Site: brandenburg
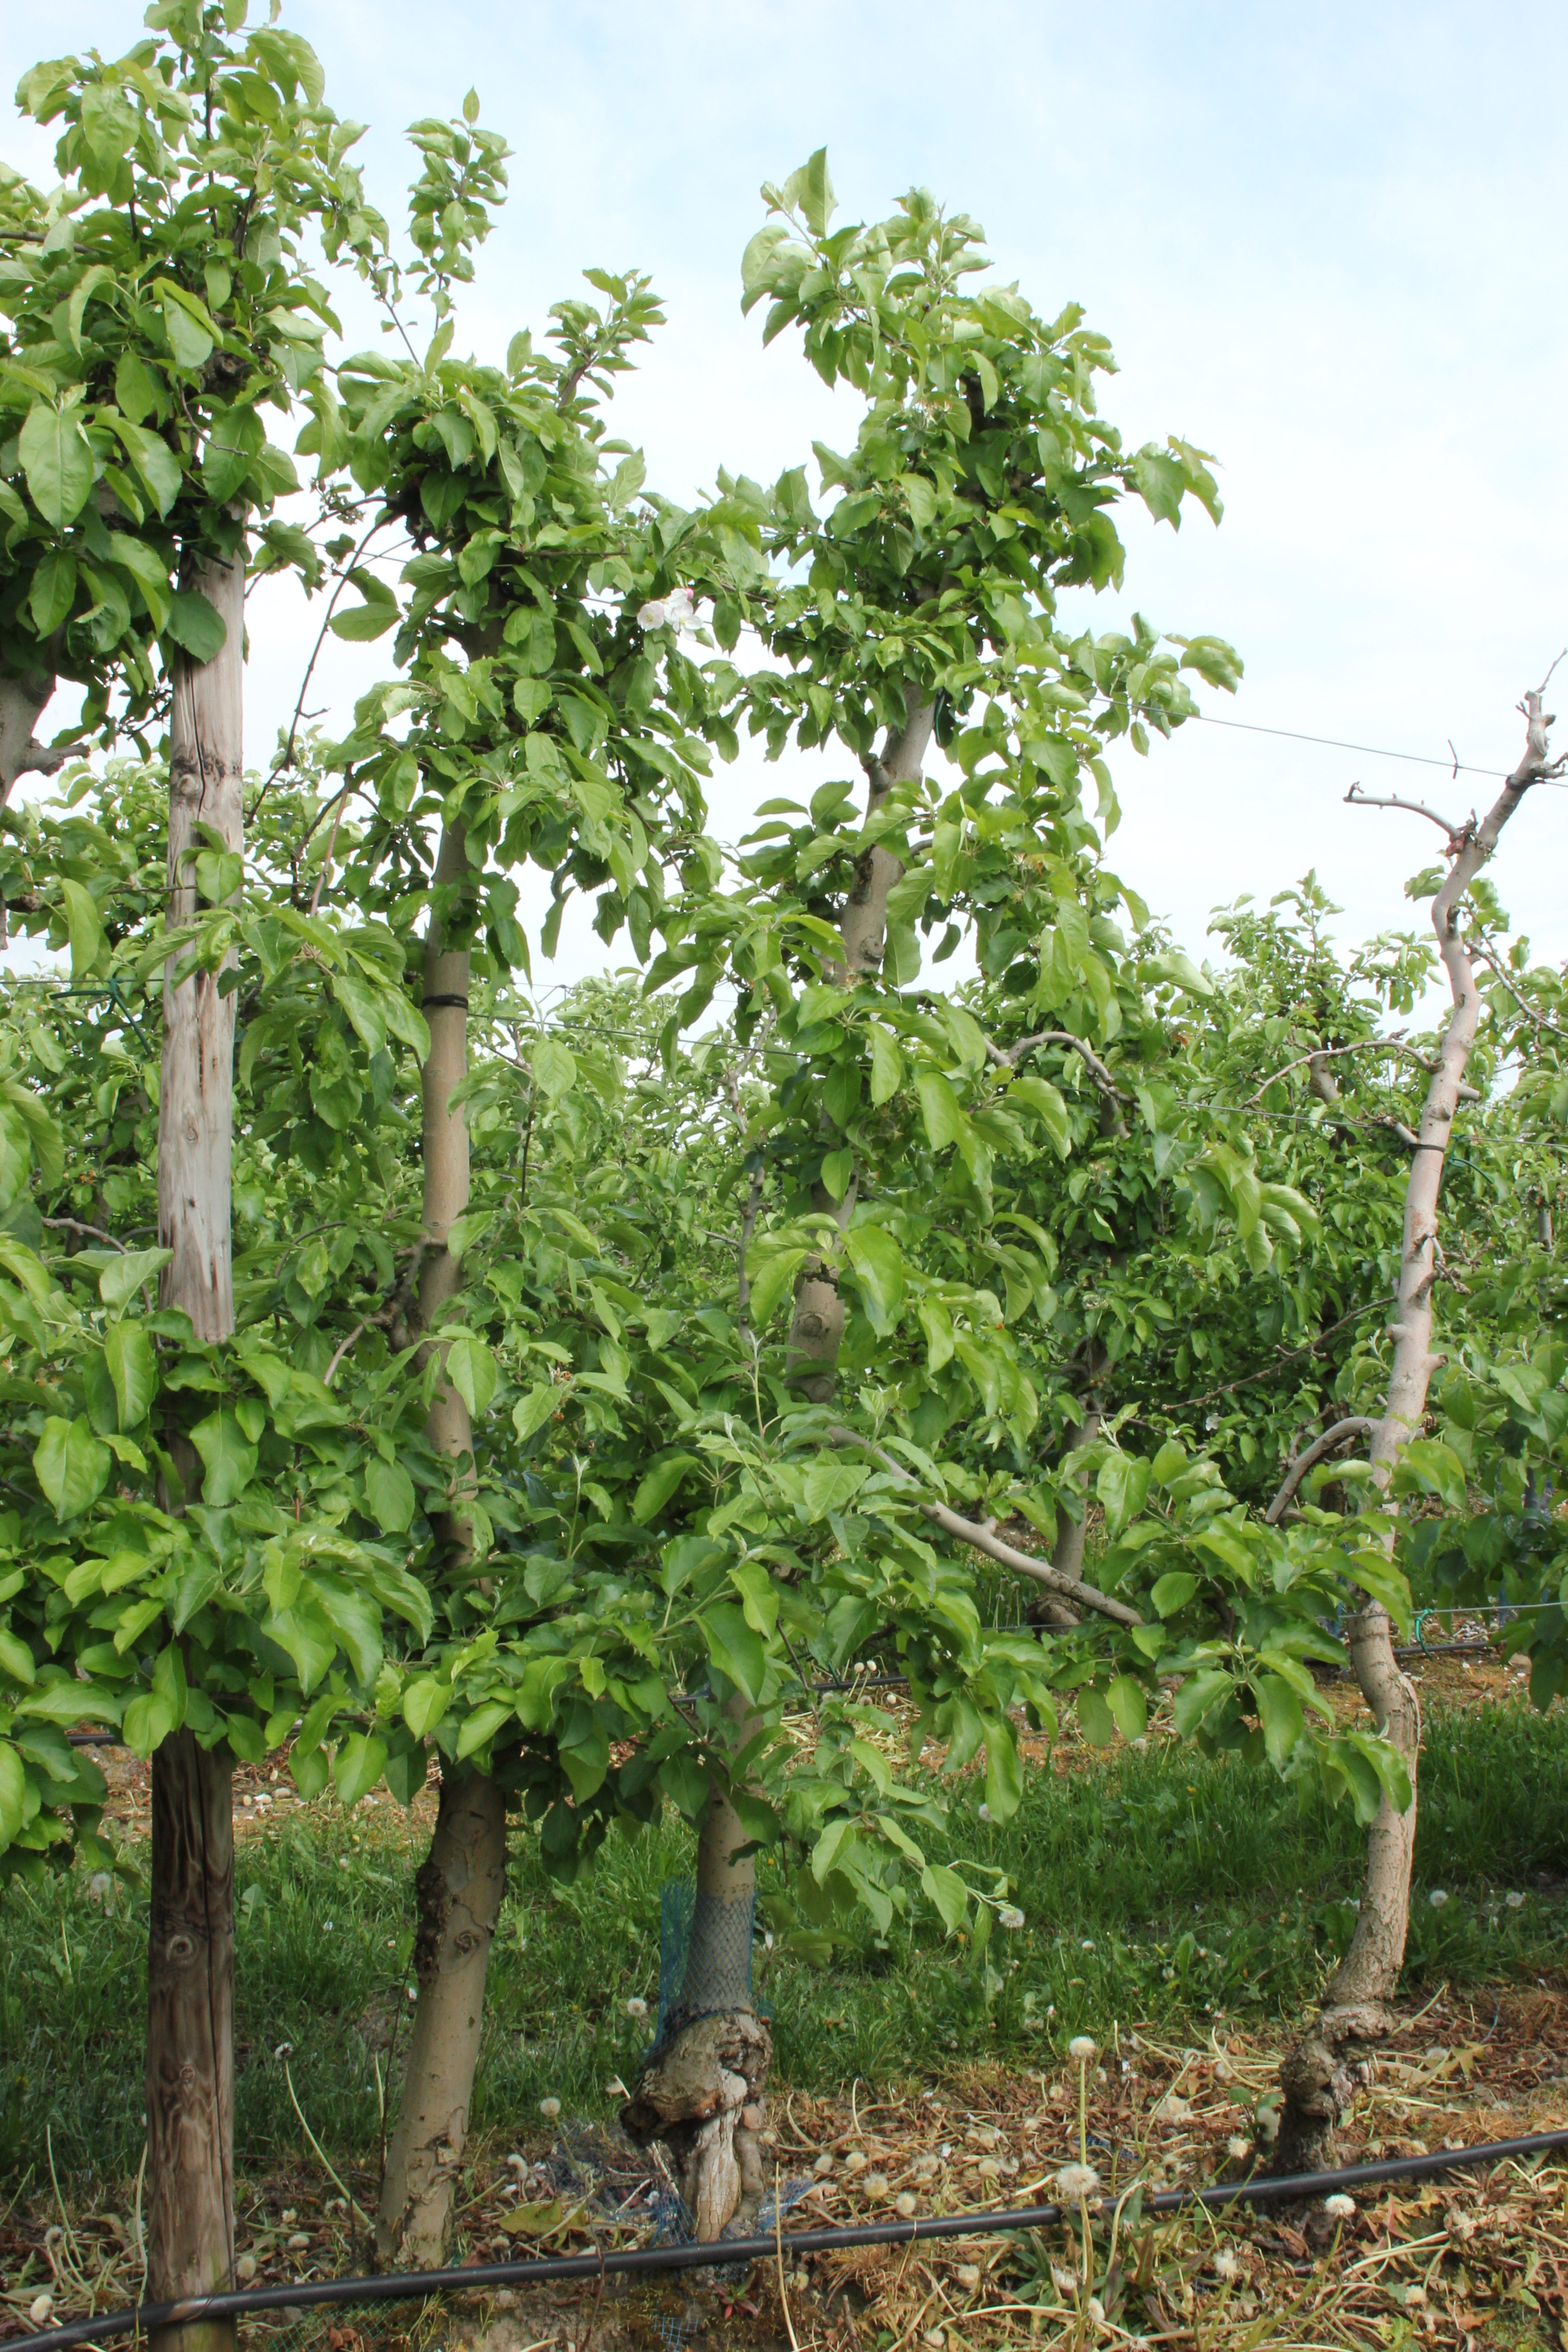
Growth stage (BBCH 67): Flowering